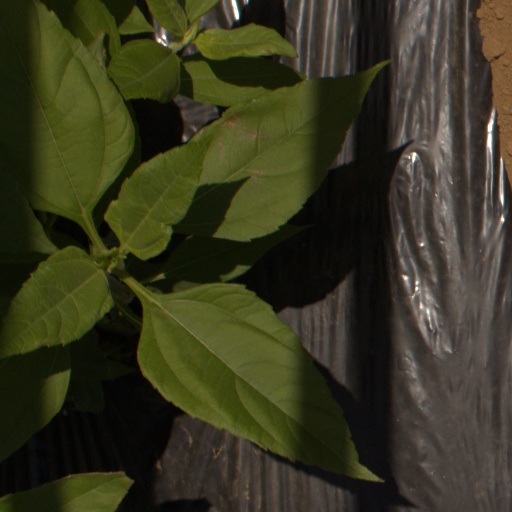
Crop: Jerusalem artichoke